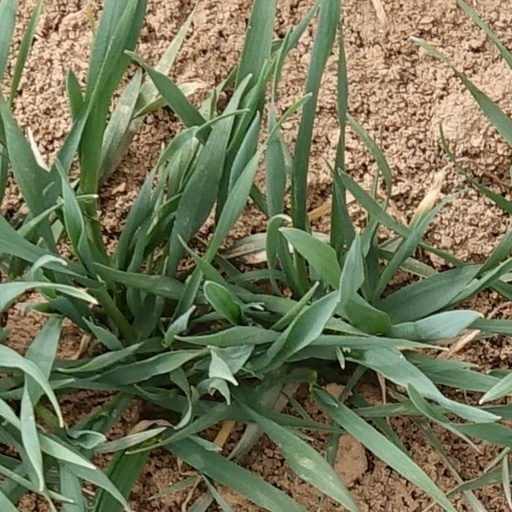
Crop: wheat